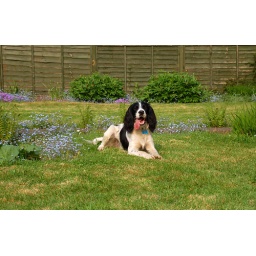
English springer spaniel lying down on the grass with bluebells in the background.